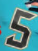
Number: 5